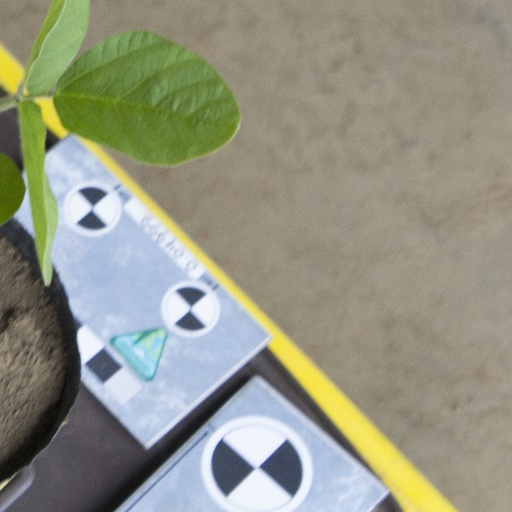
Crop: soybean